The Whip Hand

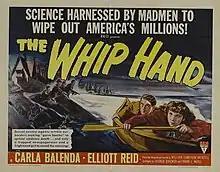
original US half-sheet film poster

The Whip Hand is a 1951 American film directed by William Cameron Menzies and starring Carla Balenda and Elliott Reid.